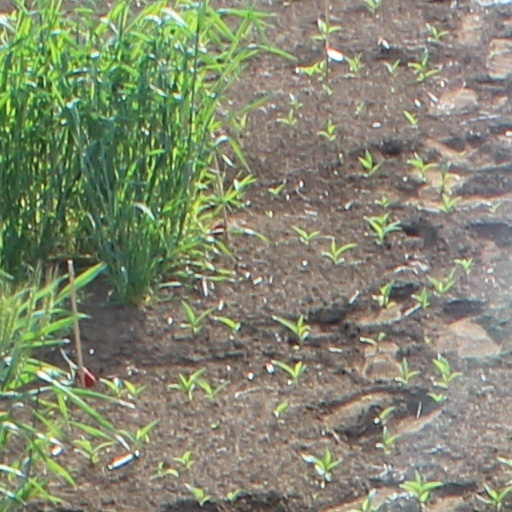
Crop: wheat